Bev Bevan

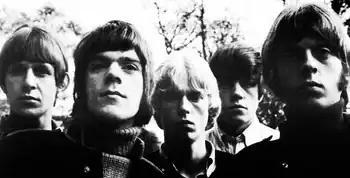
The Move in 1967: from left to right, Carl Wayne, Roy Wood, Ace Kefford, Bev Bevan and Trevor Burton

Bevan has a deep singing voice. With the Move he sang lead on a remake of "Zing! Went the Strings of My Heart" and the country and western spoof, "Ben Crawley Steel Co". He composed one Move song: "Don't Mess Me Up", an Elvis Presley spoof from the album "Message from the Country", which was also the B-side of the Move's single "Tonight". He is also credited with writing the rock-blues "Turkish Tram Conductor Blues" on "Looking On"; Roy Wood actually composed the song, but gave the songwriting credit to Bevan as a reward for his promotional efforts on behalf of the band.